Fiat 666

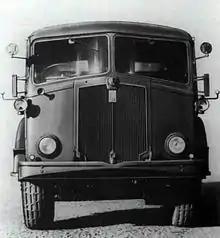
A Fiat 665nm, recognizable by parascocca.

In 1941 a military-wheel drive version of Fiat 666NM diesel was produced. The vehicle maintained maximum commonality with rear-wheel drive versions and went into production for the armed forces in 1942. After the armistice, 2 copies were produced for the Wehrmacht.